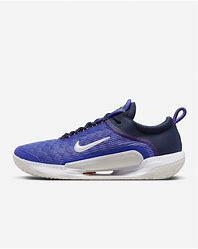
Brand: Nike
Model: Court Zoom NXT